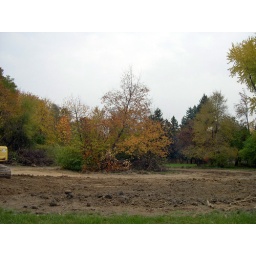
The house is now right where that clump of trees was in 2005